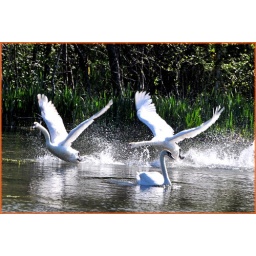
two male Swans in battle, on marlfield lake clonmel tipperary ireland,